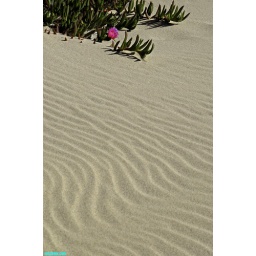
a lone iceplant flower in the sand dunes